Istanbul (Not Constantinople)

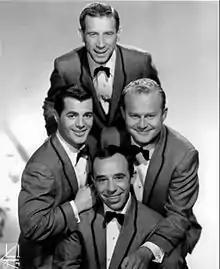
Canadian singing quartet The Four Lads, original artists of the song "Istanbul" with lyrics by Irish songwriter Jimmy Kennedy.

"Istanbul (Not Constantinople)" is a 1953 novelty song, with lyrics by Jimmy Kennedy and music by Nat Simon. It was written on the 500th anniversary of the fall of Constantinople to the Ottomans. The lyrics humorously refer to the official renaming of the city of Constantinople to Istanbul. The song's original release, performed by The Four Lads, was certified as a gold record. Numerous cover versions have been recorded over the years, most famously a 1990 version by They Might Be Giants.